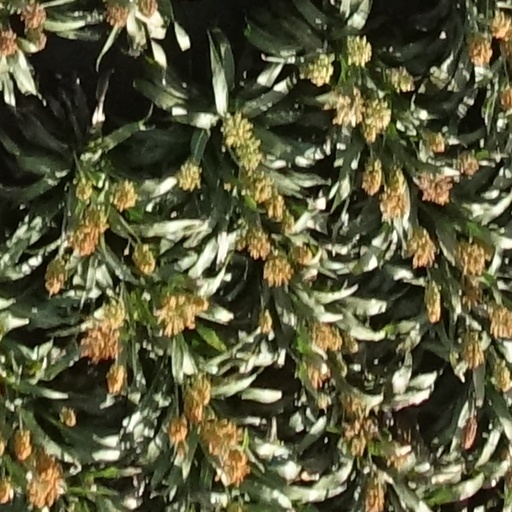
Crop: sorghum